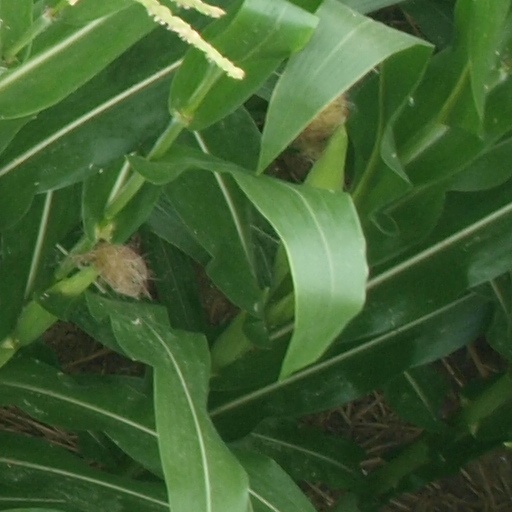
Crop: maize; corn